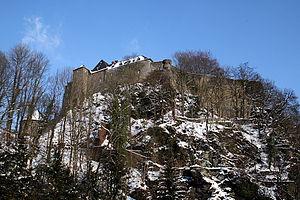
Montjoie (Allemagne), les remparts est du château des ducs de Juliers (XIIIe siècle).
Le comté de Juliers, devenu au XIVᵉ siècle duché de Juliers, est un ancien duché du Saint-Empire romain germanique. Au début du XVᵉ siècle, il fut incorporé dans le Cercle du Bas-Rhin-Westphalie.
Montjoie est une ville d'Allemagne occidentale, située au sud d'Aix-la-Chapelle, et en bordure du plateau des Hautes Fagnes. La superficie de la commune est de 94,61 km², pour une altitude comprise entre 350 à 650 mètres.